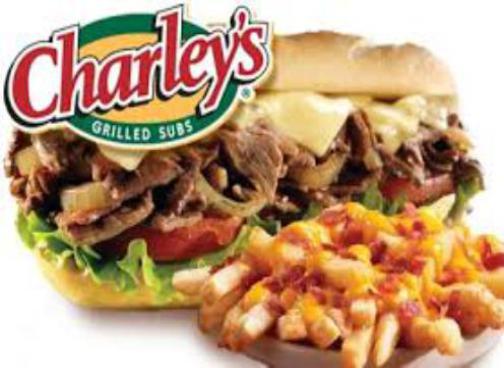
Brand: charley's grilled subs
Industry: Food